The Way the World Is Going

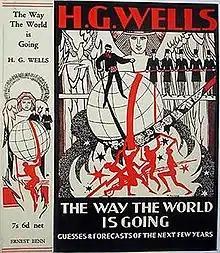
First edition dust jacket

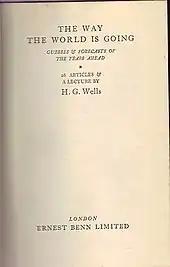
Title page

The Way the World Is Going is a 1928 nonfiction book written by British author H. G. Wells.